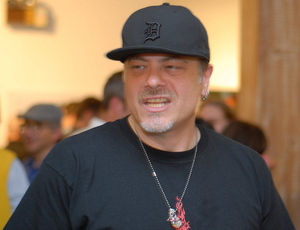
Ed, Edd et Eddy est une série d'animation américano-canadienne, créée par Antonucci et produite aux studios a.k.a. Cartoon, initialement diffusée entre le 4 janvier 1999 et le 8 novembre 2009 sur la chaîne de télévision Cartoon Network aux États-Unis. La série, réalisée dans un style similaire aux dessins-animés des années 1940 aux années 1970, se centre sur un groupe de trois adolescents, Ed, Edd « Deux D », et Eddy, surnommés « Les Ed », vivant dans une impasse fictive. Mené par Eddy, ce dernier s'autoproclamant chef du groupe, les Ed s'impliquent constamment dans des arnaques qui pourront leur permettre de soutirer assez d'argent et ainsi s'acheter leurs confiseries préférées, les « bons-becs ». Leurs plans, cependant, leur causent de nombreux problèmes.
Daniel Edward « Danny » Antonucci est un animateur, cartooniste, réalisateur et producteur exécutif canadien, à l'origine des séries d'animation et courts-métrages Ed, Edd & Eddy, Lupo le boucher, Cartoon Sushi et The Brothers Grunt. Antonucci laisse tomber le Sheridan College of Visual Arts pour un travail d'animateur chez Hanna-Barbera, où il a travaillé sur d'autres séries d'animation dont The Flintstones Comedy Hour, Scooby-Doo et Scrappy-Doo, Les Schtroumpfs et Richie Rich. Il continue sa carrière à Vancouver, où il travaillera sur des publicités pour Rocketship Limited, et créé son premier téléfilm d'animation Lupo le boucher. Chez MTV, il a réalisé un grand nombre de publicités, sa série The Brothers Grunt, et dans l'émission Cartoon Sushi. Plus tard, il crée Ed, Edd & Eddy pour Cartoon Network. En 2008, Antonucci signe chez Wild Brain.